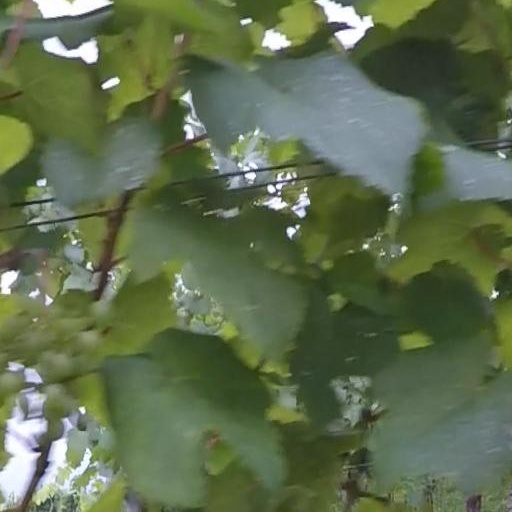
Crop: grape